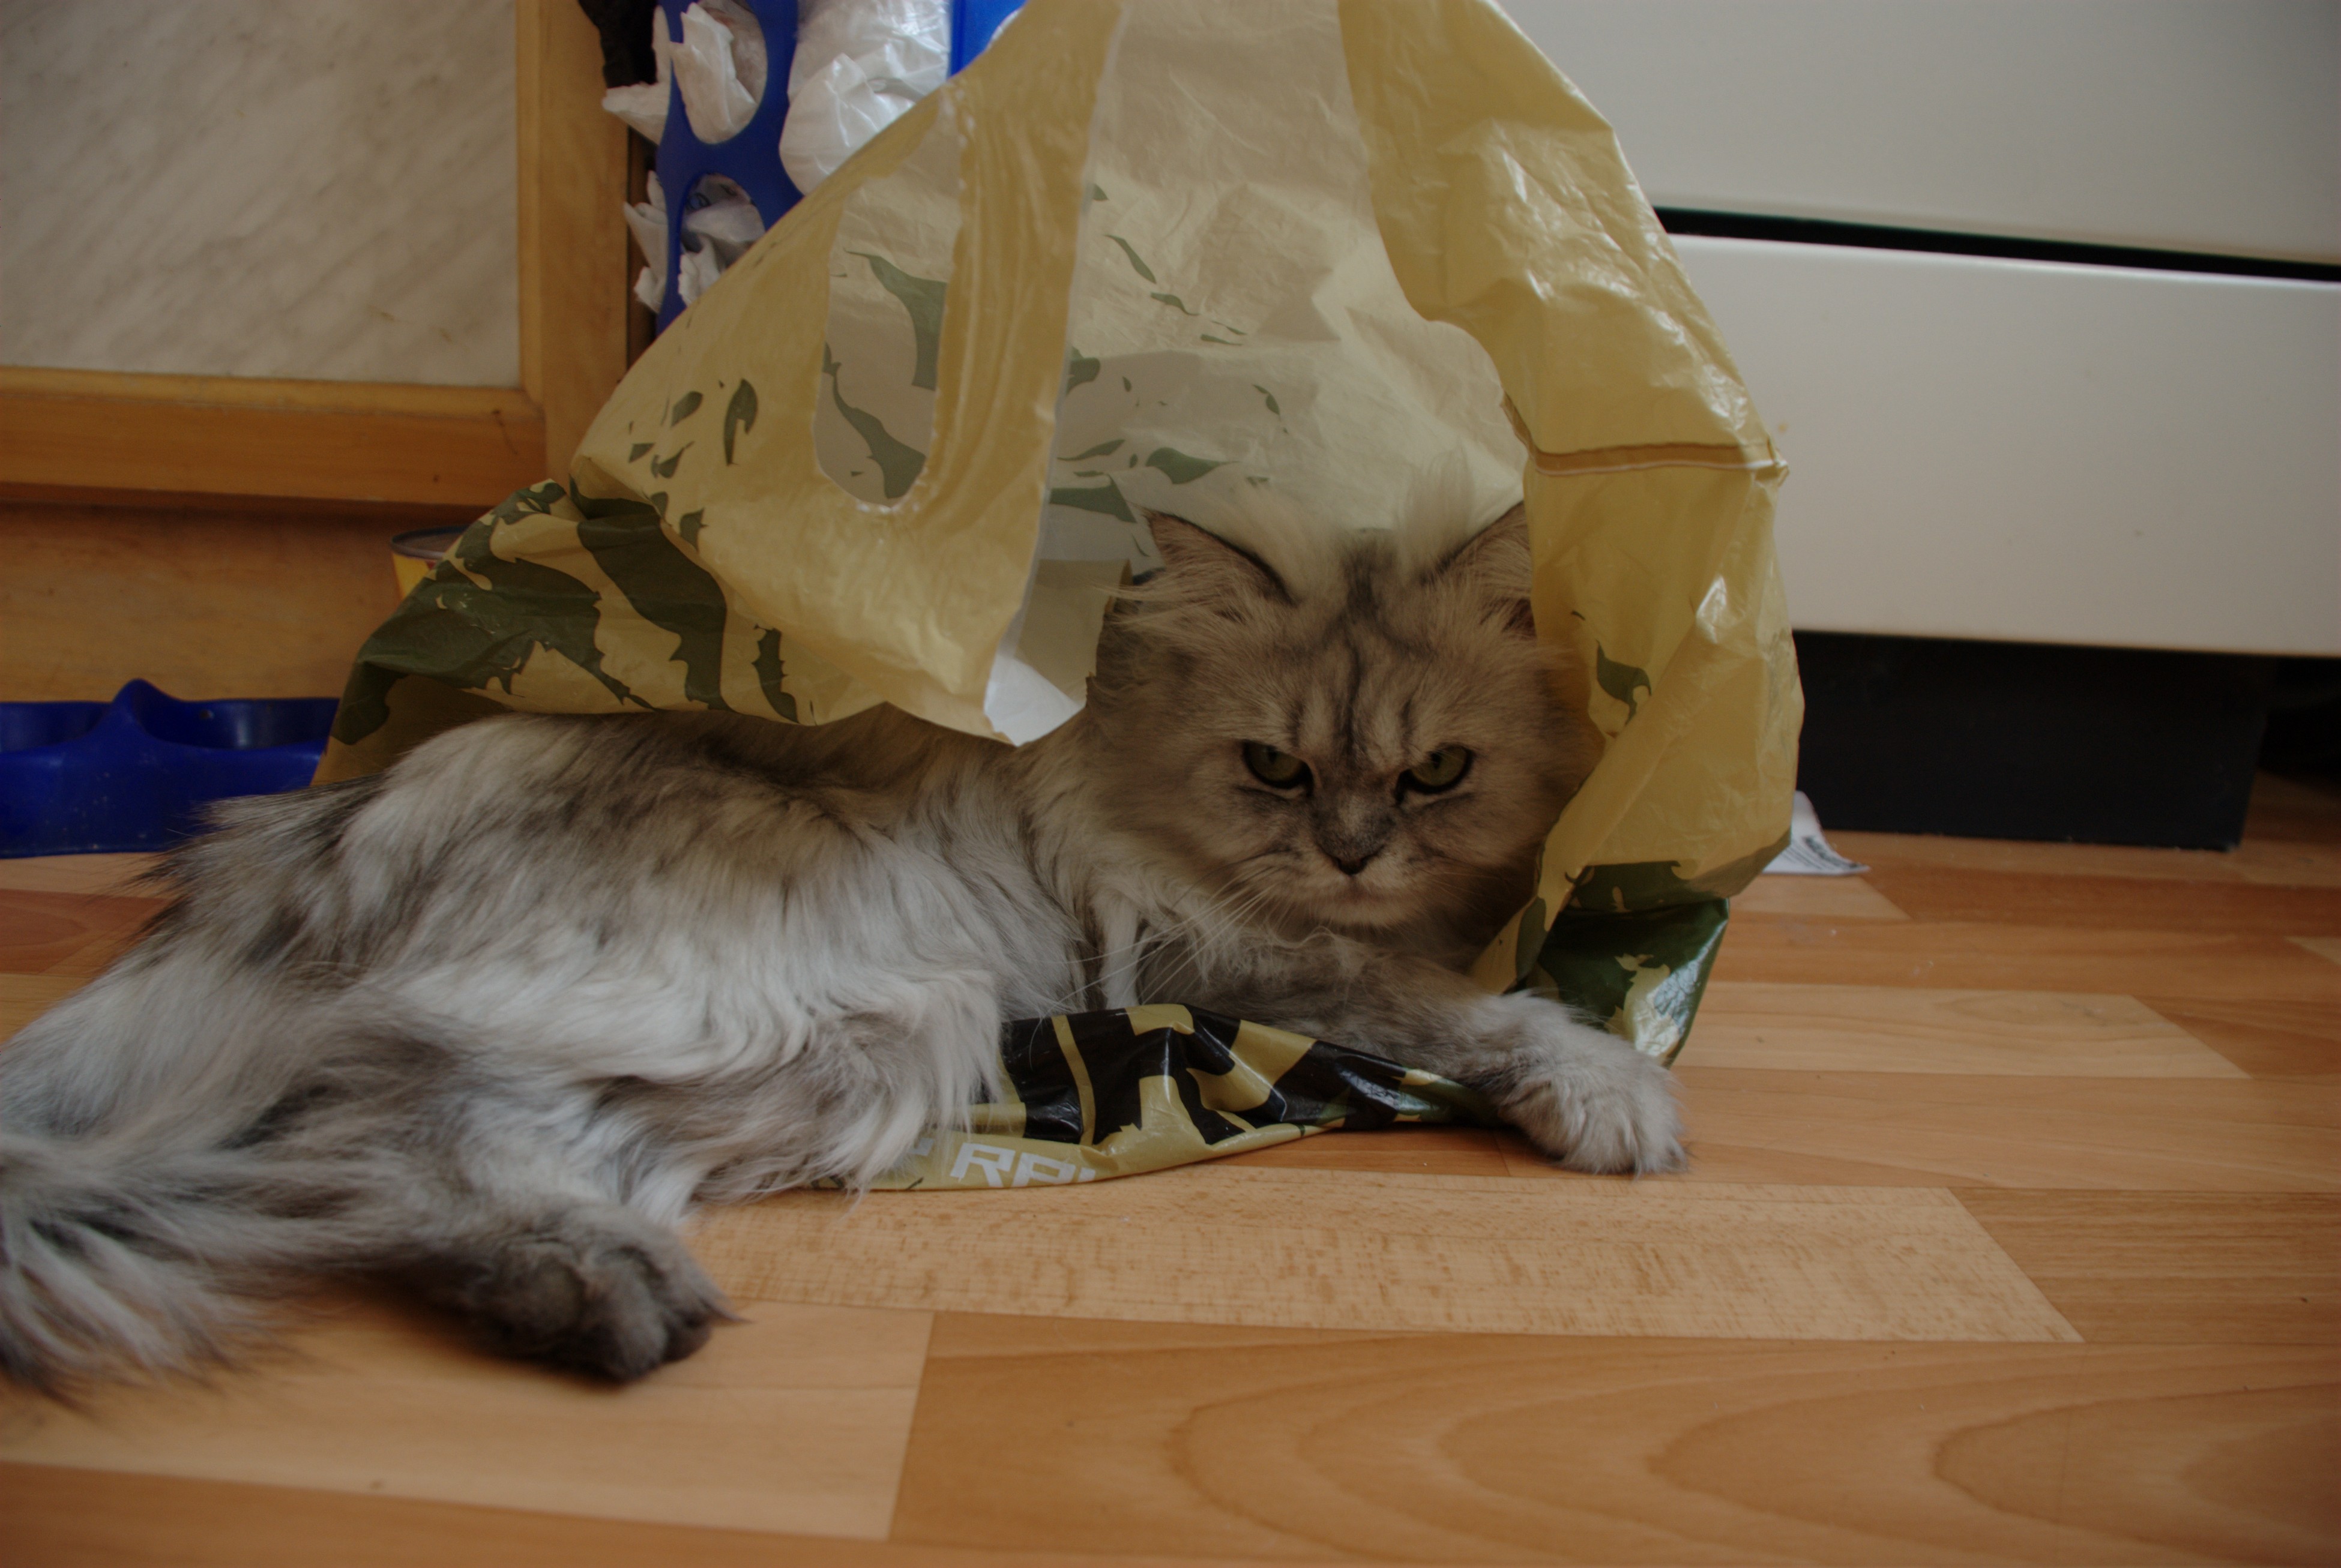
animal, pet, cat, mammal, nikon, pets, cats, whiskers, animals, vertebrate, chat, d80, chats, bestofcats, kissablekat, fabulous, nikond80, persian, marcellothecat, maine coon, small to medium sized cats, cat like mammal